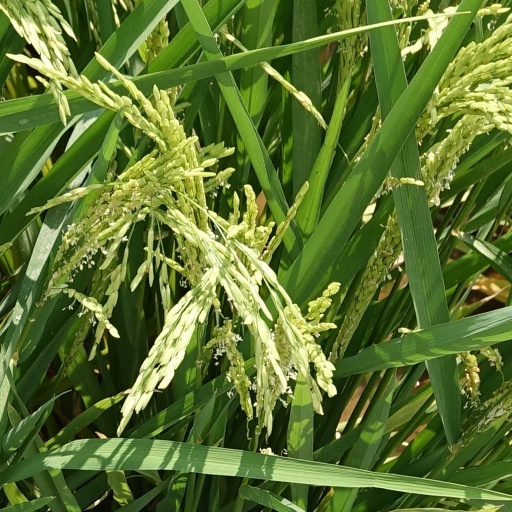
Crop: rice